Brandon Drury

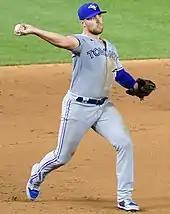
Drury with the Toronto Blue Jays in 2020

On July 26, 2018, the Yankees traded Drury and Billy McKinney to the Toronto Blue Jays for J. A. Happ. Drury was placed on the disabled list on August 7 with a broken left hand, eight games into his tenure with the Blue Jays. In 2019, Drury played the majority of the season, appearing at multiple positions, despite having a second straight season in which he struggled offensively. Overall, Drury hit .218 with 15 home runs and 41 runs batted in. On September 1, 2020, Drury was designated for assignment by the Blue Jays. To that point in the season, Drury had hit .152/.184/.174 over 49 plate appearances. He was outrighted on September 4. Drury elected free agency on October 6, 2020.